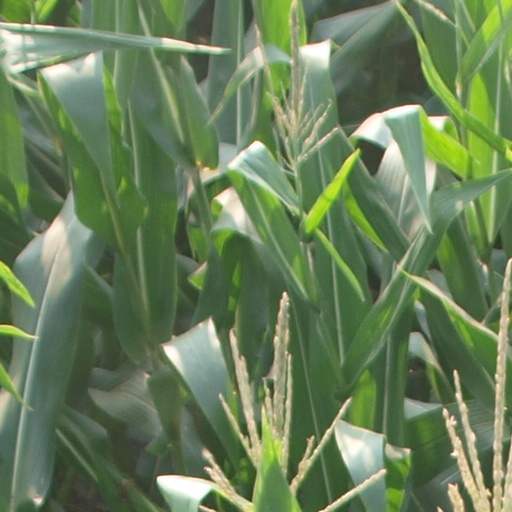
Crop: maize; corn